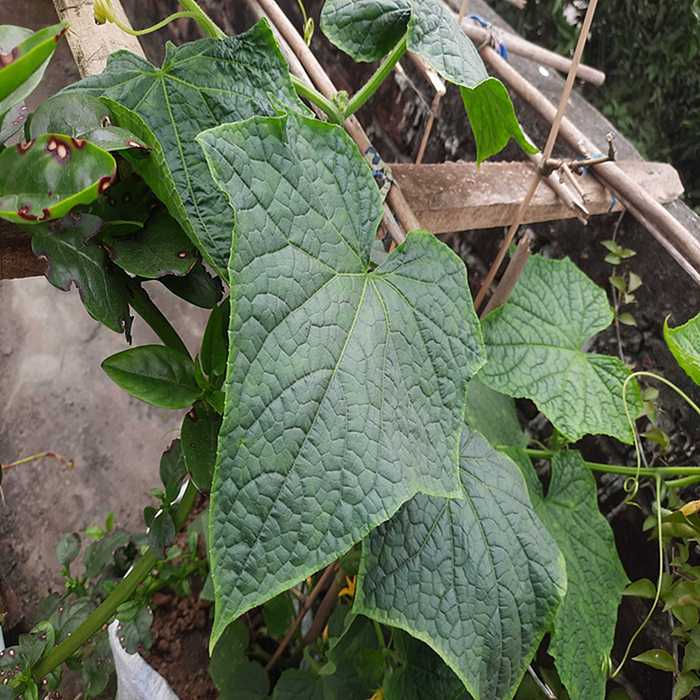
Plant: Cucumber
Label: Fresh leaf